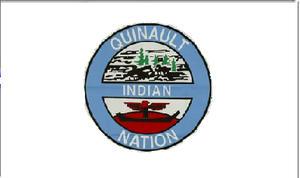
Drapeau de la Nation Indienne Quinault —Walden69 15:43, 4 March 2006 (UTC)